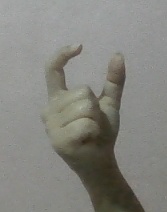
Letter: nun